Der Wächter nimmt seinen Kamm

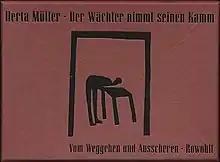
First edition

Der Wächter nimmt seinen Kamm is a book by Nobel Prize-winning author Herta Müller. It was first published in 1993.